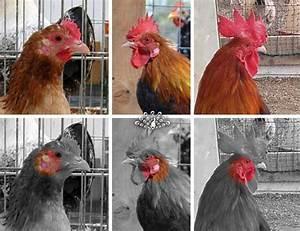
chicken